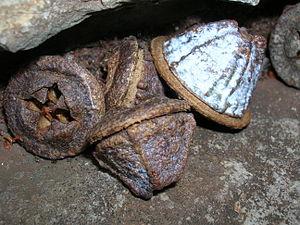
L’Eucalyptus commun ou Gommier bleu est un arbre sempervirent de la famille des Myrtaceae originaire d'Australie. Il est largement cultivé et peut croître jusqu'à 30-55 m de haut.